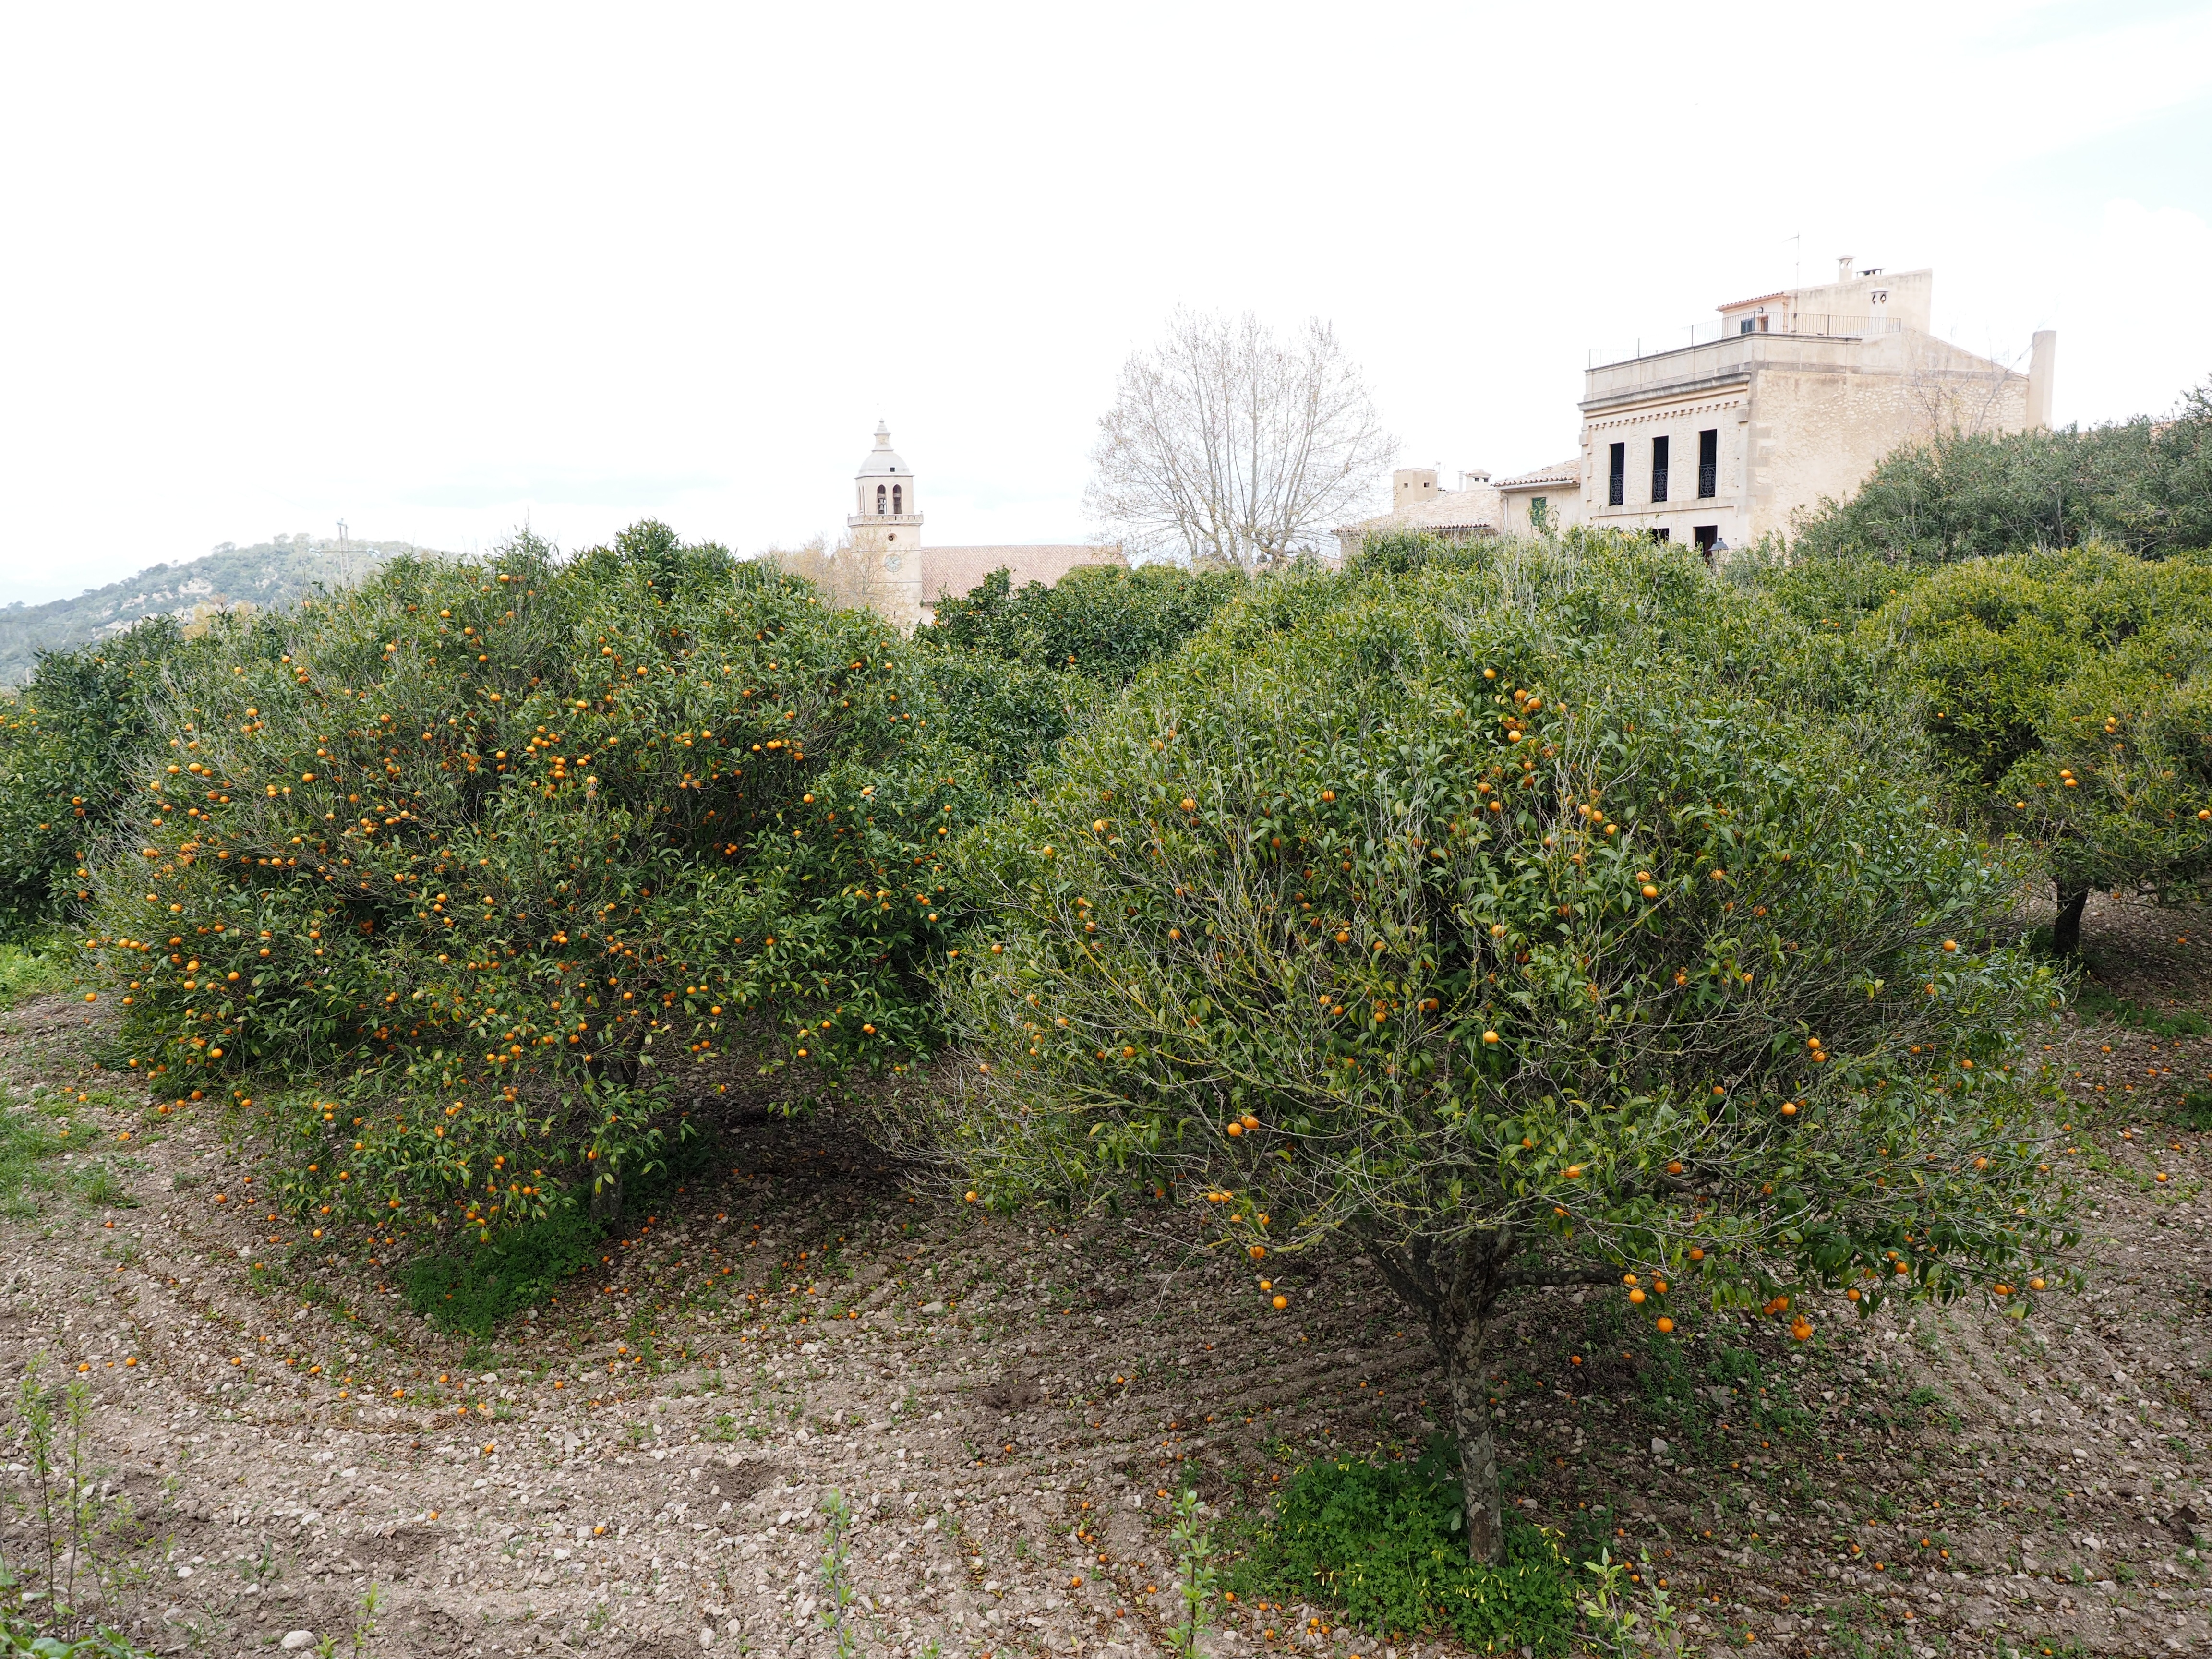
tree, plant, village, evergreen, vegetation, shrub, plantation, mallorca, orange trees, orange grove, land lot, shrubland, randa, plant community